Cīvaka Cintāmaṇi

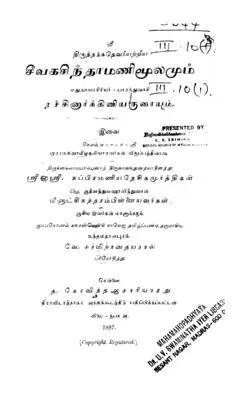
Cīvaka Cintāmaṇi book in printed format

Civaka Cintamani, also spelled as Jivaka Chintamani, is one of the five great Tamil epics. Authored by a Madurai-based Jain ascetic Tiruttakkatēvar in the early 10th century, the epic is a story of a prince who is the perfect master of all arts, perfect warrior and perfect lover with numerous wives. The "Civaka Cintamani" is also called the Mana Nool. The epic is organized into 13 cantos and contains 3,145 quatrains in "viruttam" poetic meter. Its Jain author is credited with 2,700 of these quatrains, the rest by his "guru" and another anonymous author.